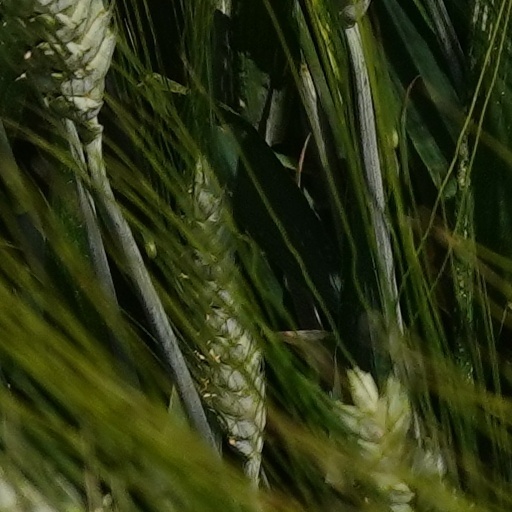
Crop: wheat